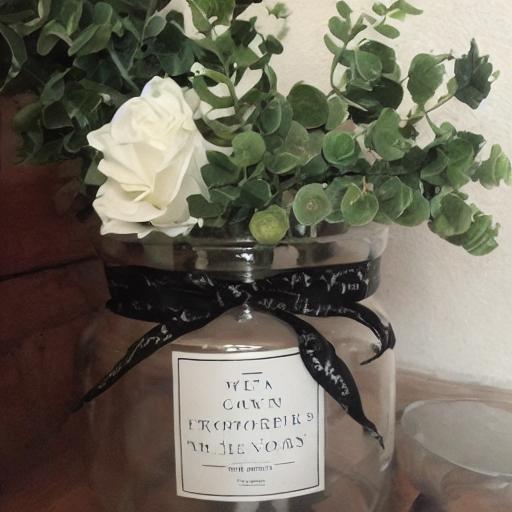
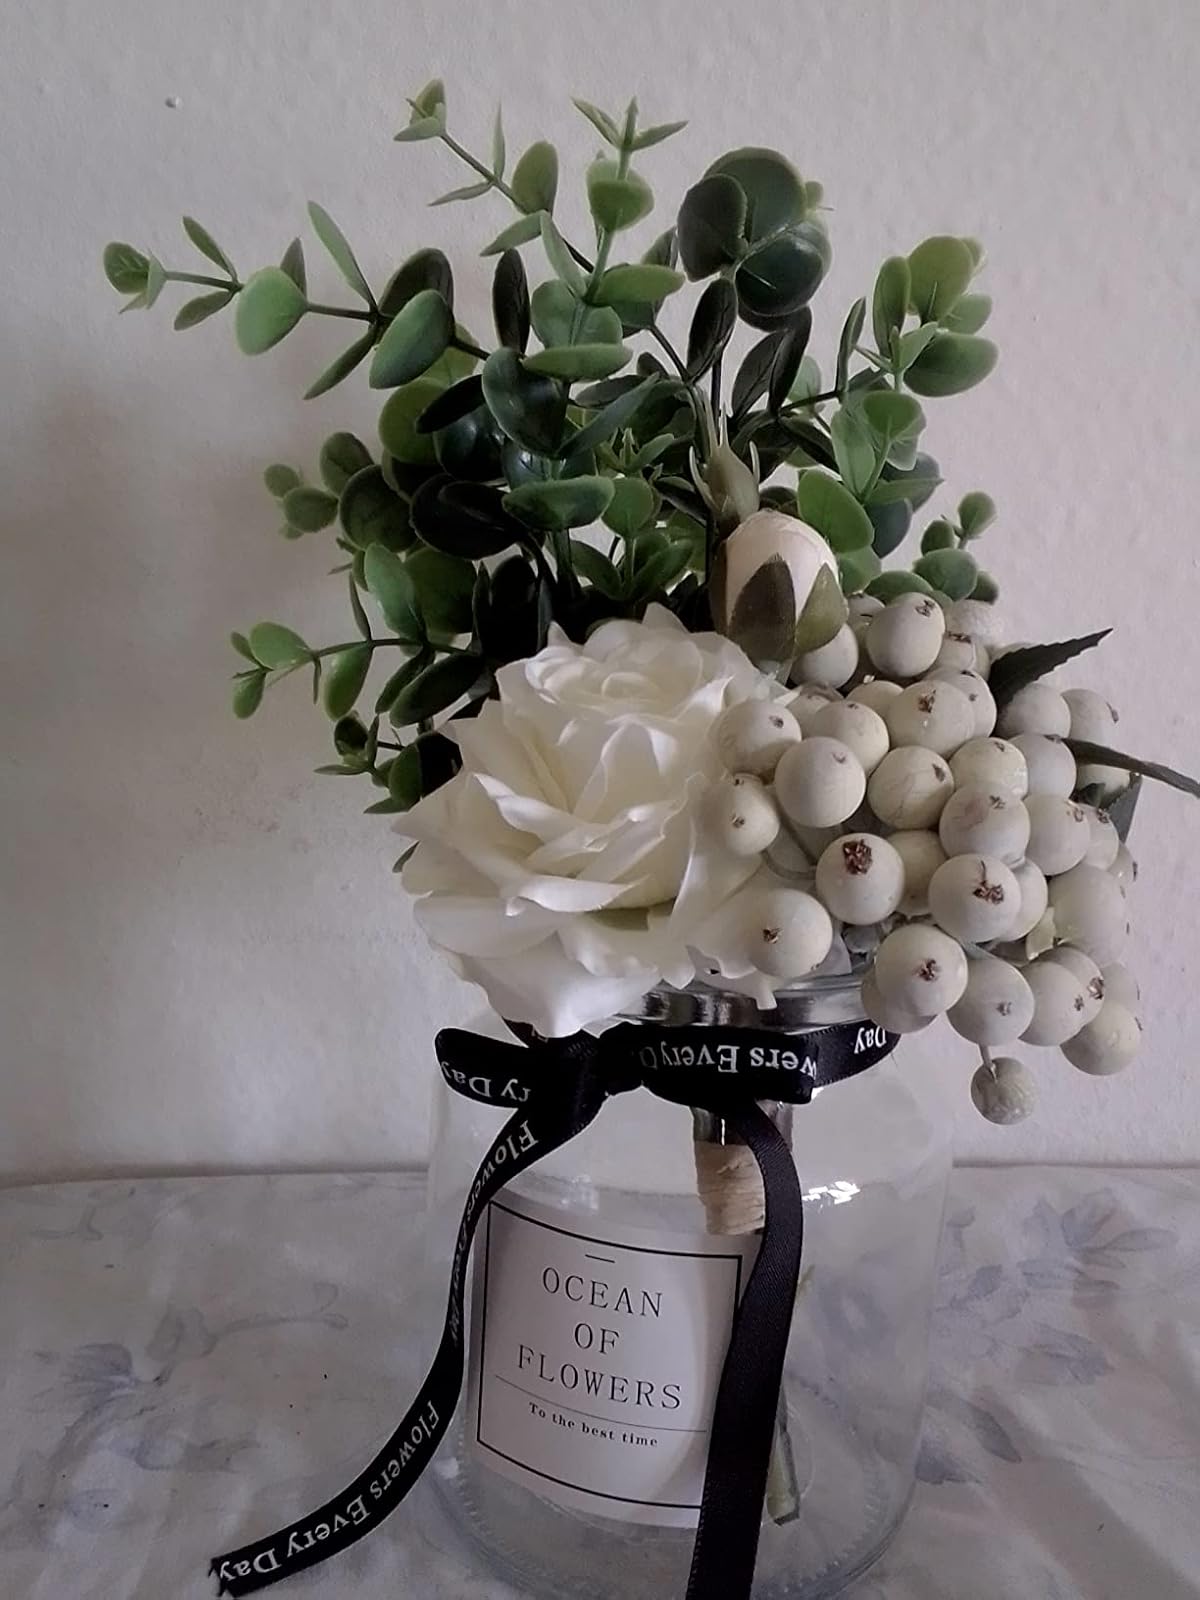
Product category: vase
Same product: no